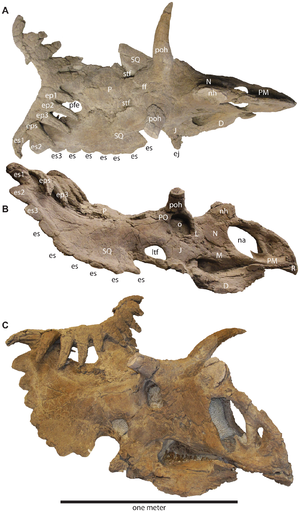
Kosmoceratops est un genre éteint de dinosaures herbivores de la famille des cératopsidés qui vivait pendant le Crétacé supérieur au Campanien moyen, dans la partie de l'île-continent de Laramidia qui est maintenant l'Utah.